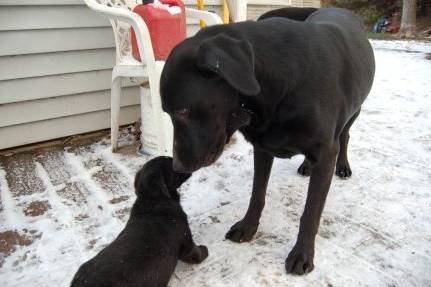
Label: dog